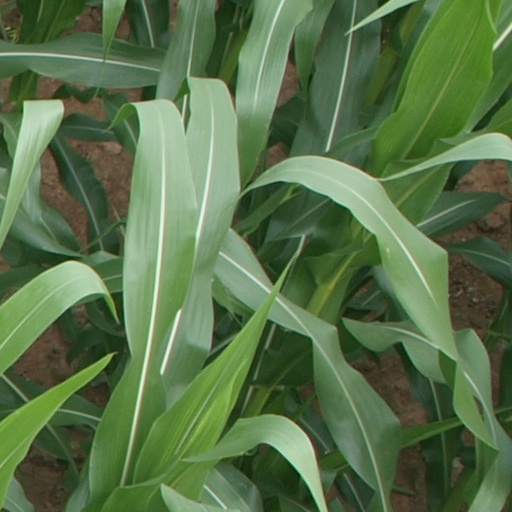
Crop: maize; corn